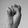
ASL letter: S